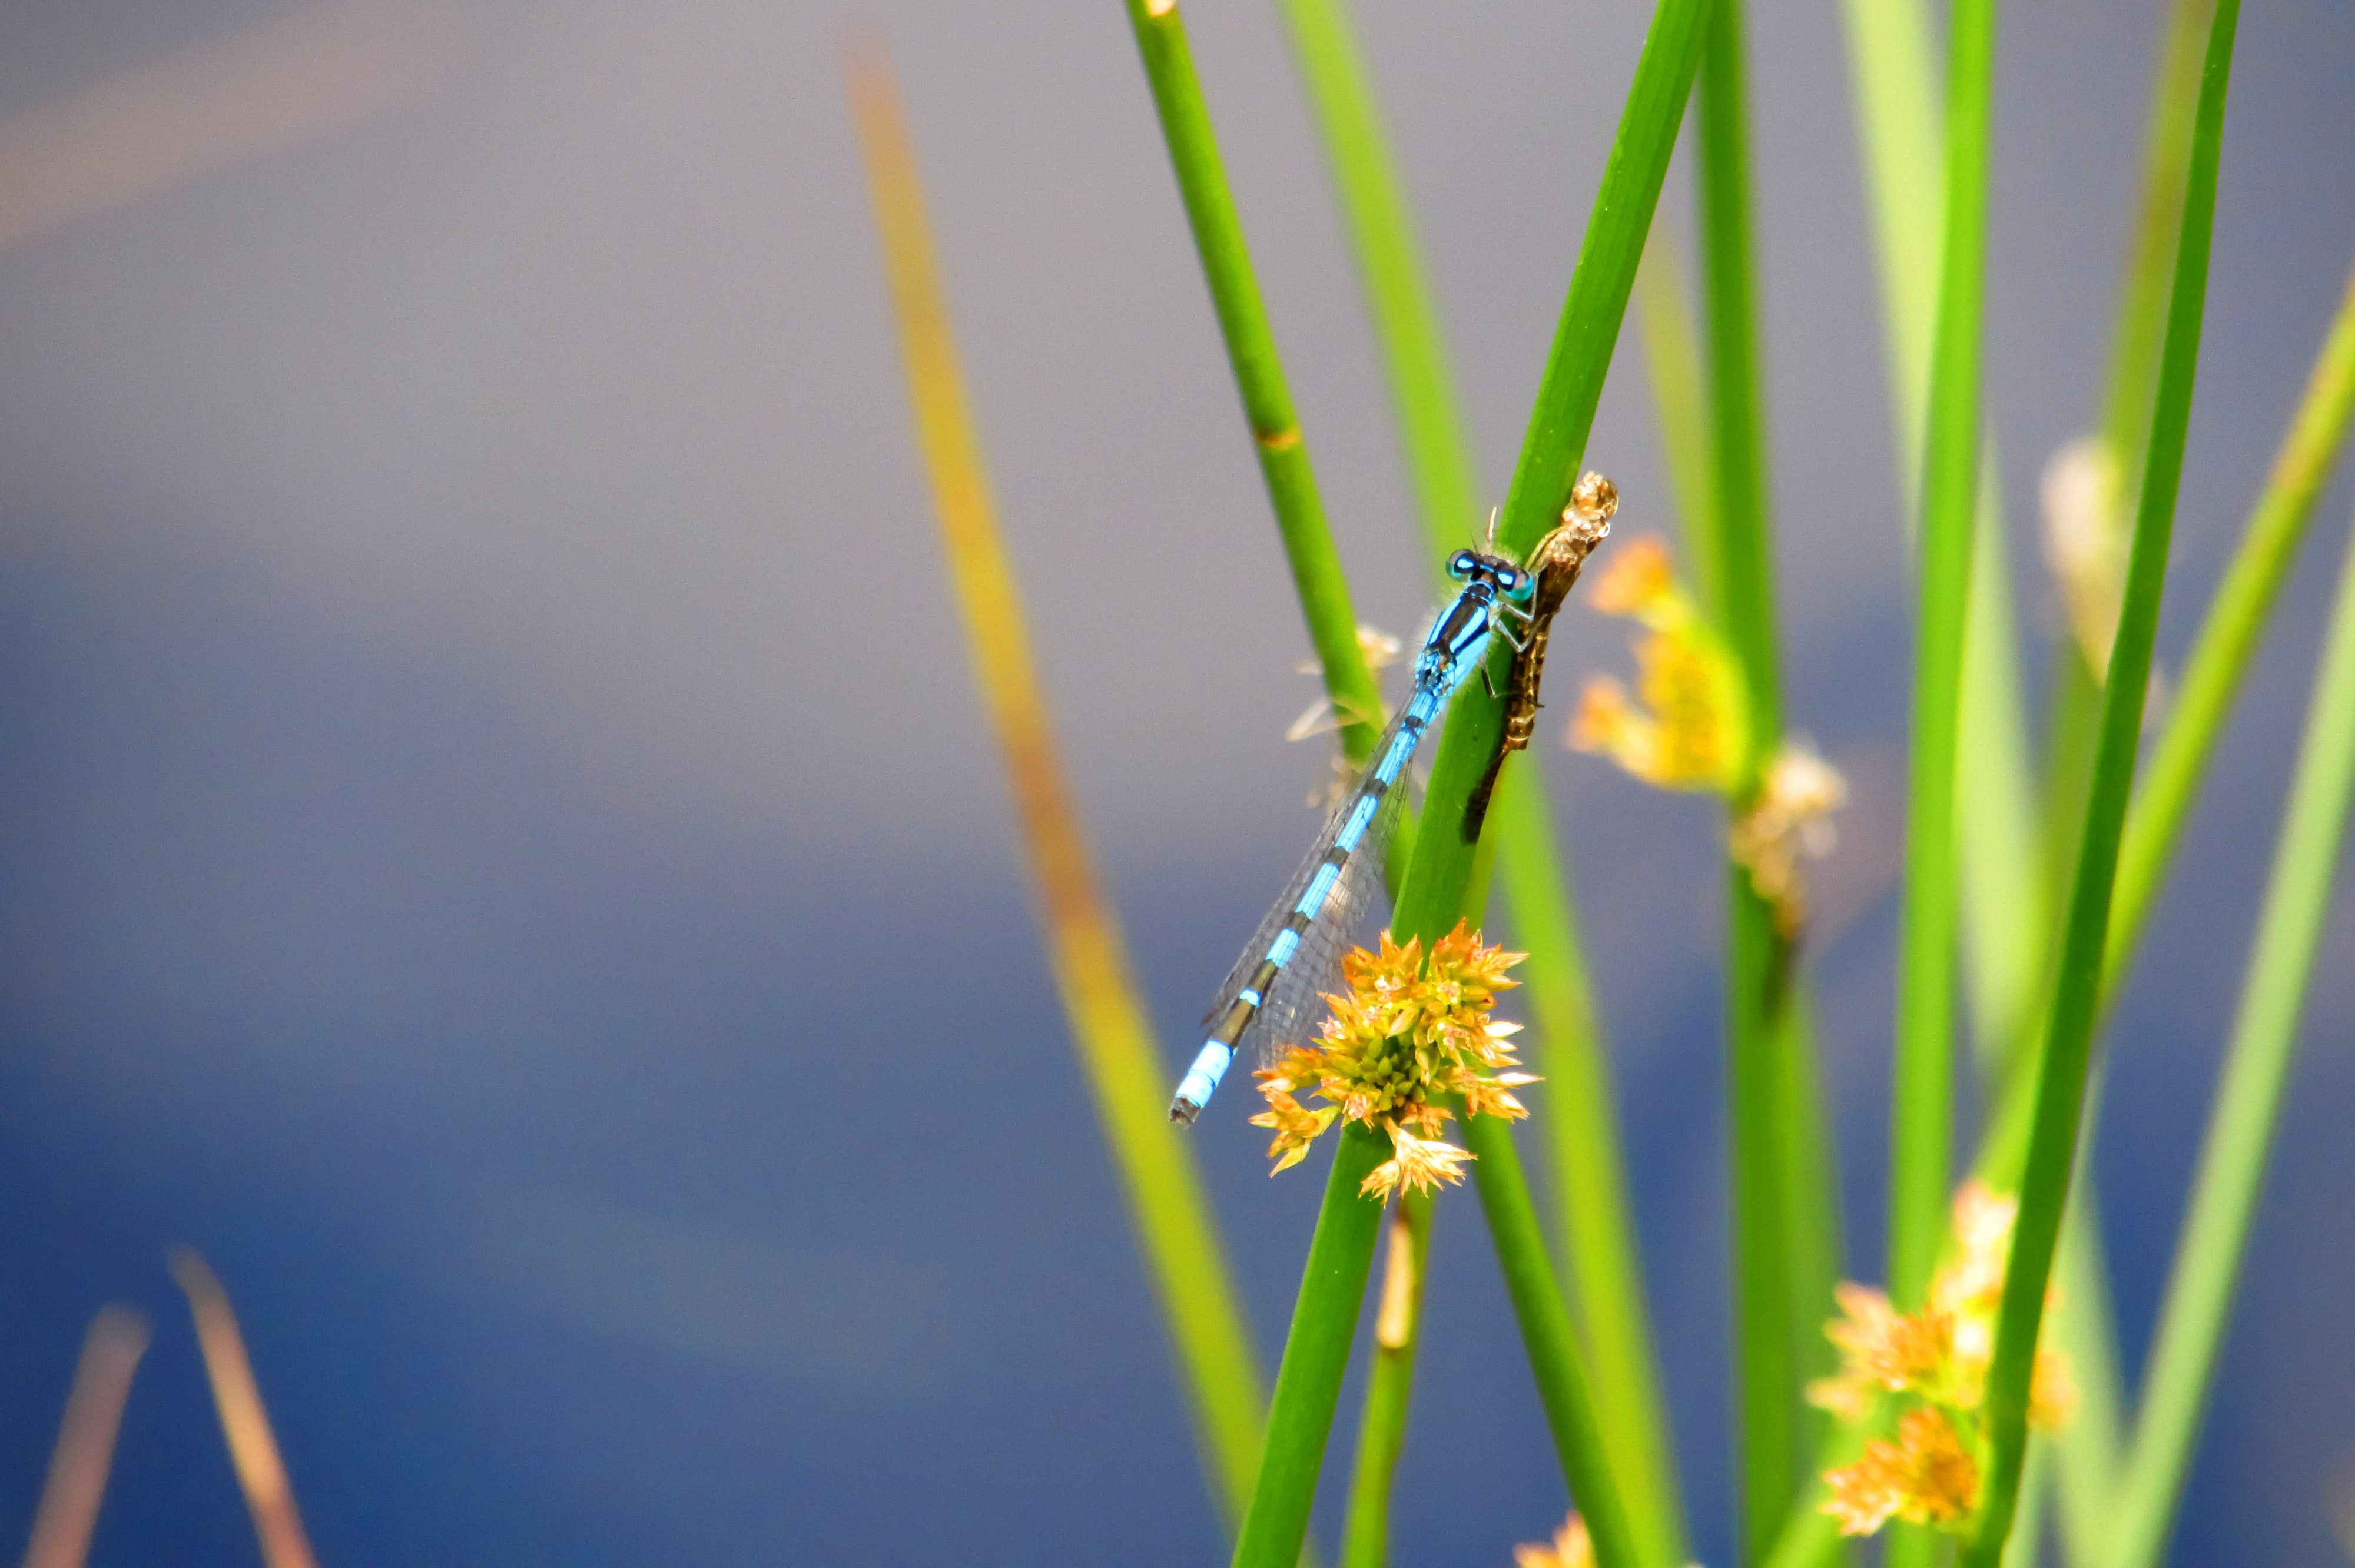
insect, plant, plant stem, grass family, macro photography, grass, pest, arrowgrass, vascular plant, flower, Bolboschoenus, photography, invertebrate, alismatales, sedge family, dragonflies and damseflies, wildlife, dragonfly, flowering plant